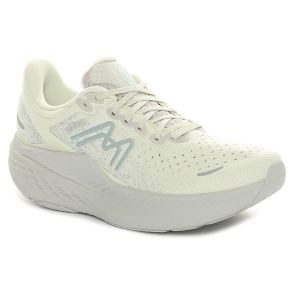
Karhu Scarpa da Running Donna  Mestari Run 1.5 Bianco Azzurro   Sconto 11%
Prezzo: 155,00 €